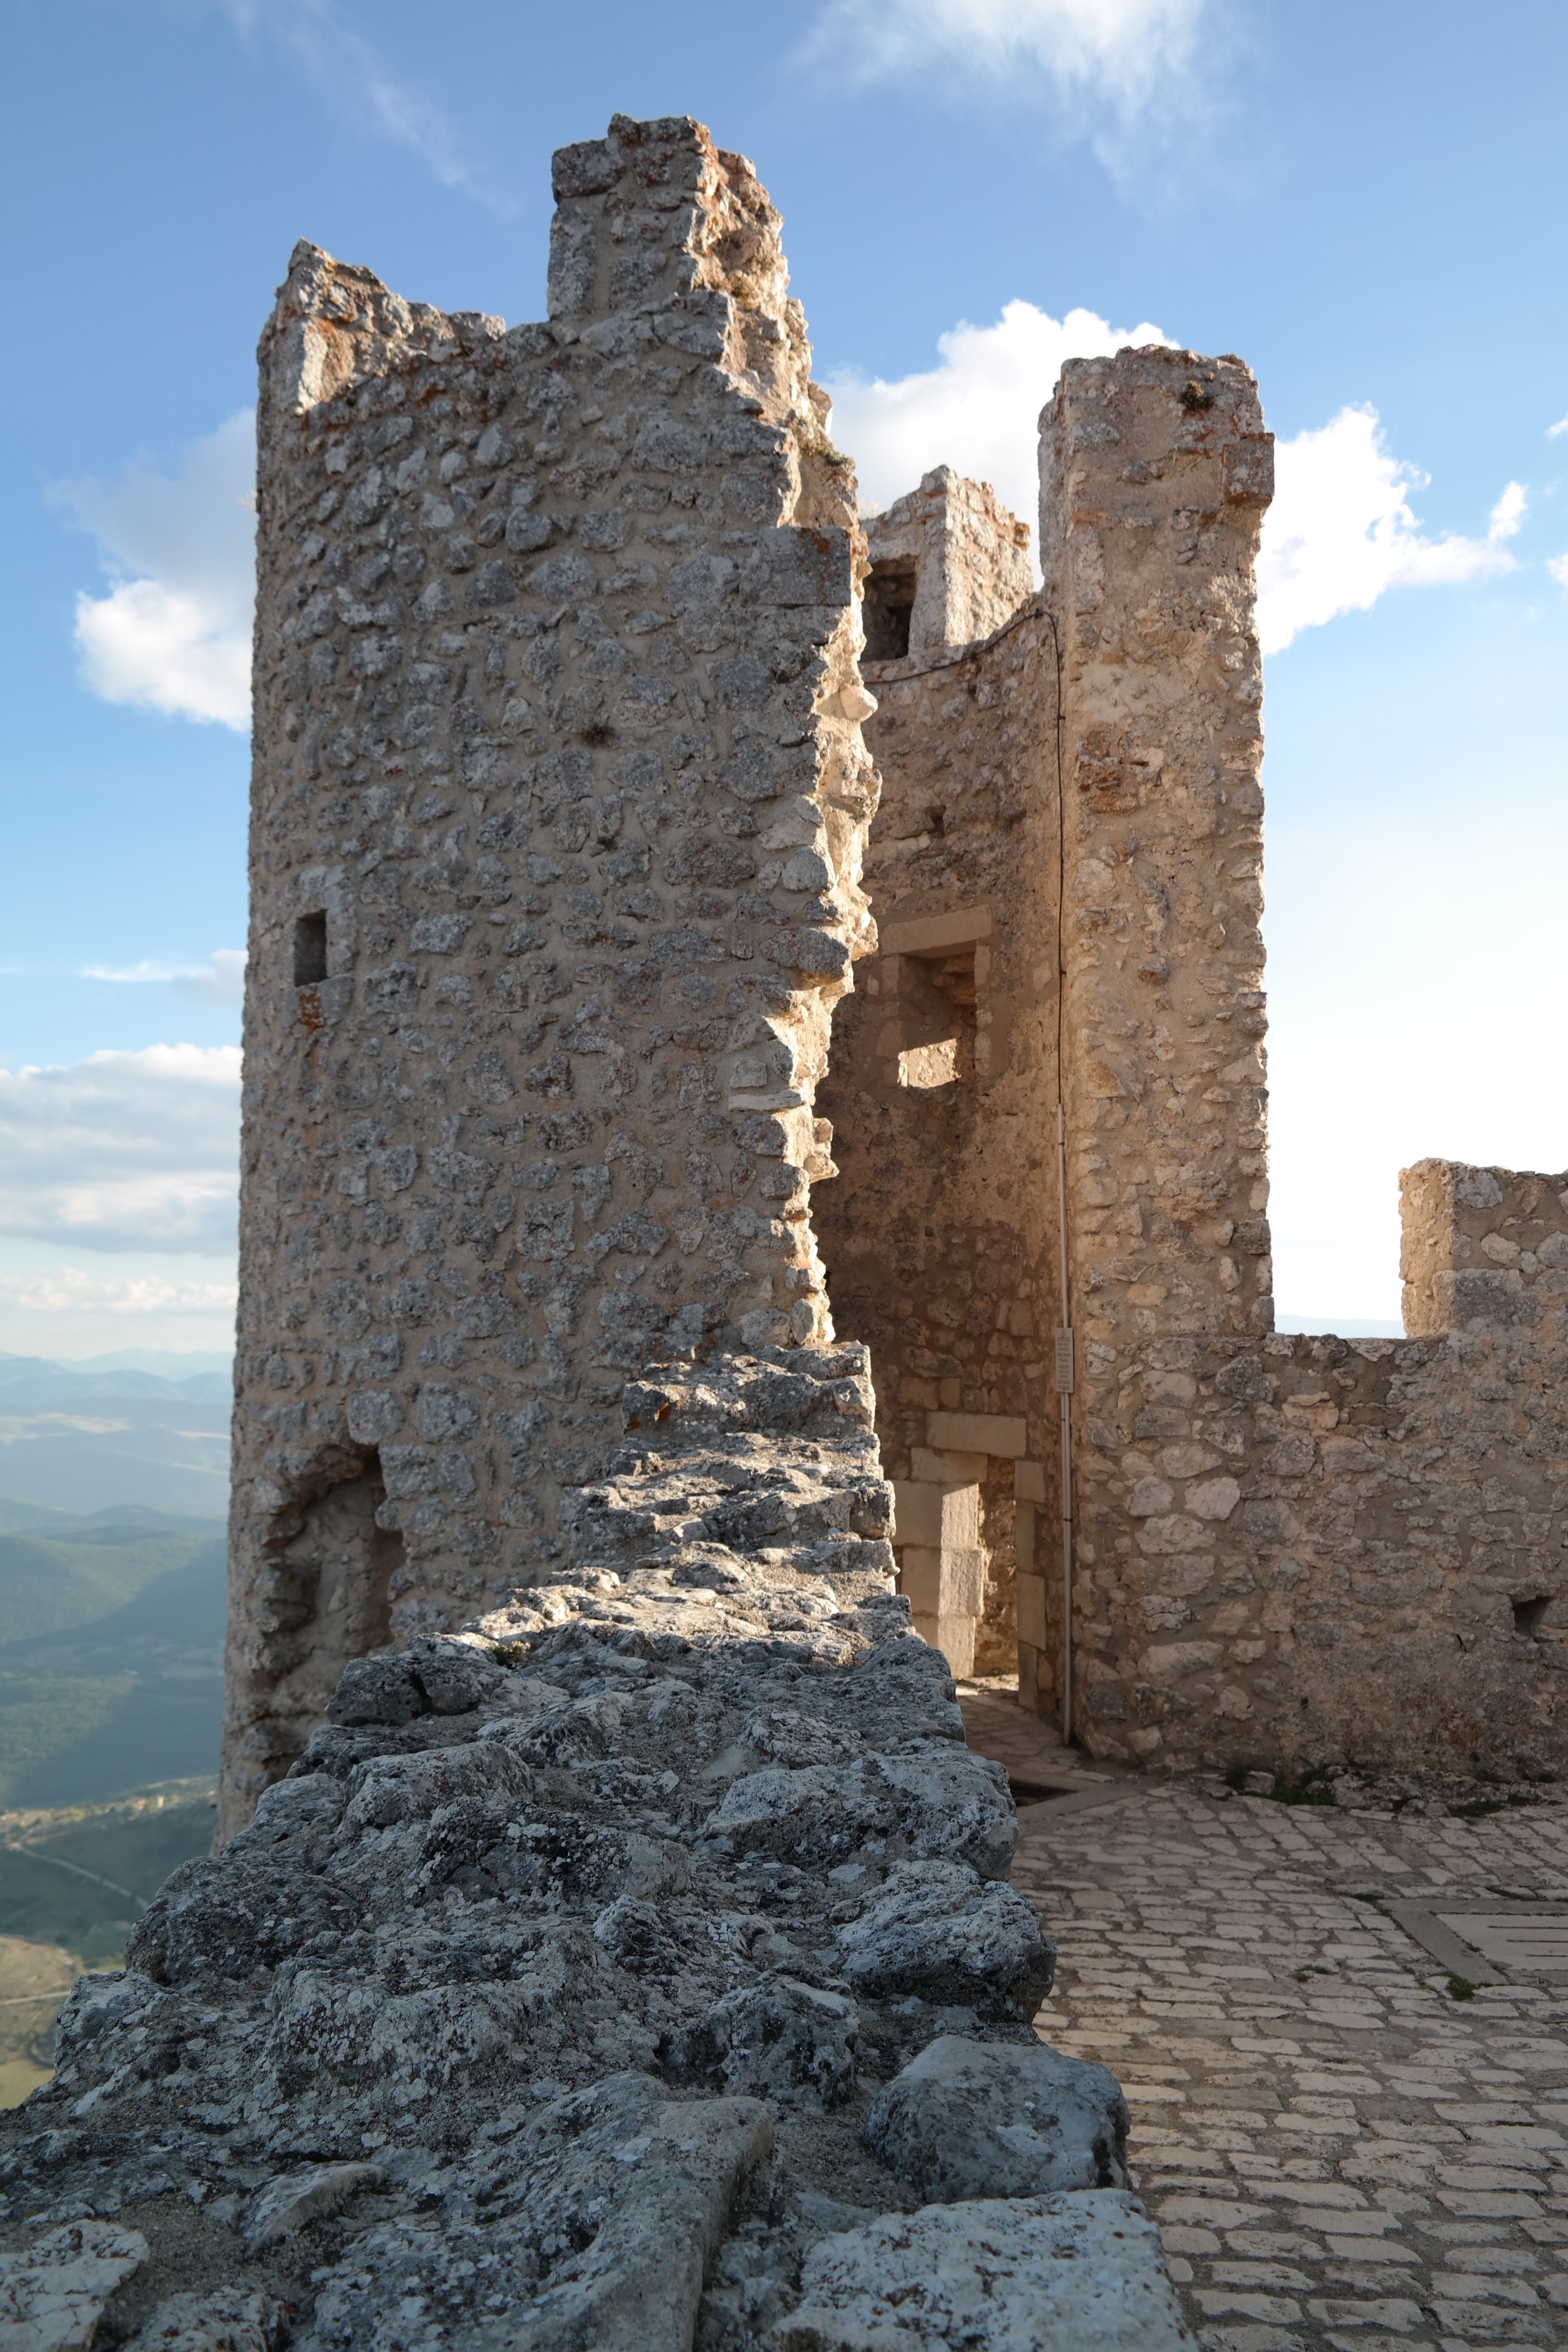
rock, building, wall, tower, castle, fortification, temple, ruins, monastery, walls, history, abruzzo, archaeological site, historic site, ancient history, rocca calascio